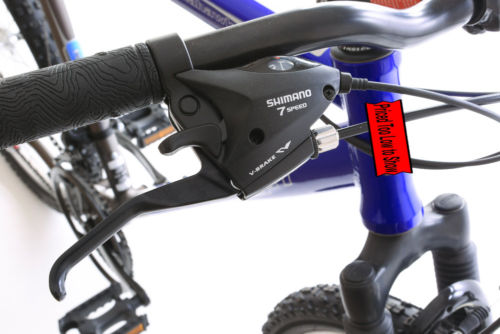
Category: bicycle